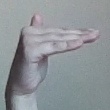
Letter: khaa